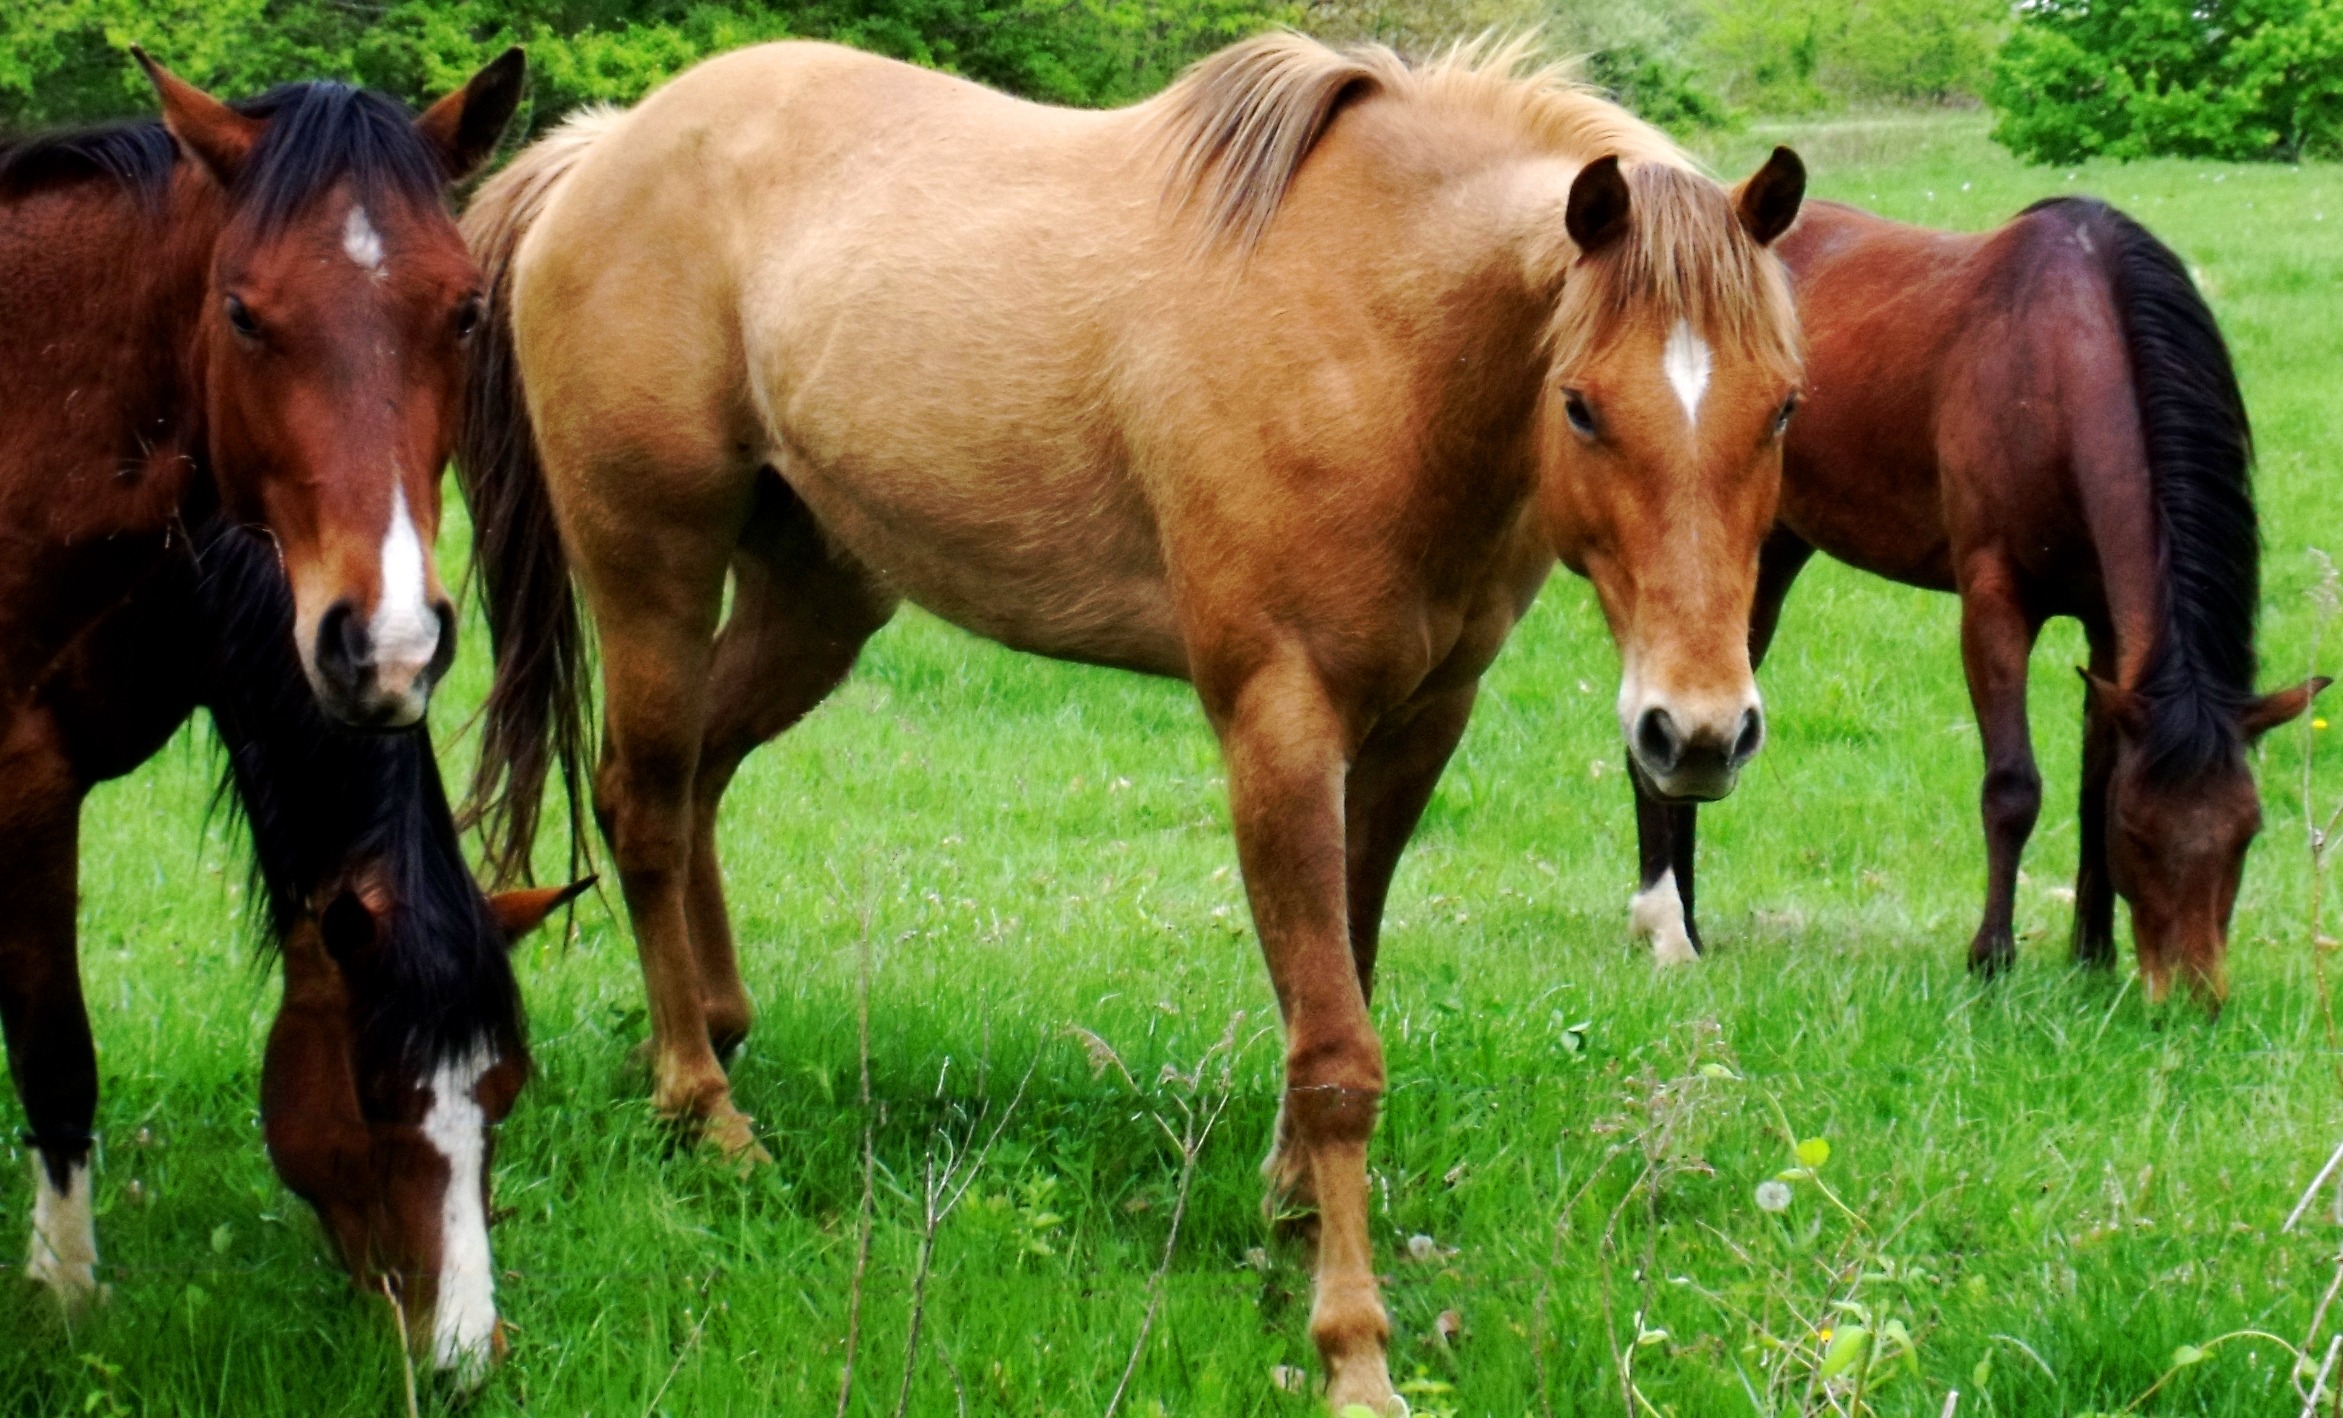
grass, outdoor, field, farm, meadow, prairie, countryside, herd, pasture, grazing, ranch, horse, mammal, stallion, mane, fauna, outdoors, pets, horses, grassland, vertebrate, mare, domestic, foal, colt, farm animals, pack animal, horse like mammal, mustang horse